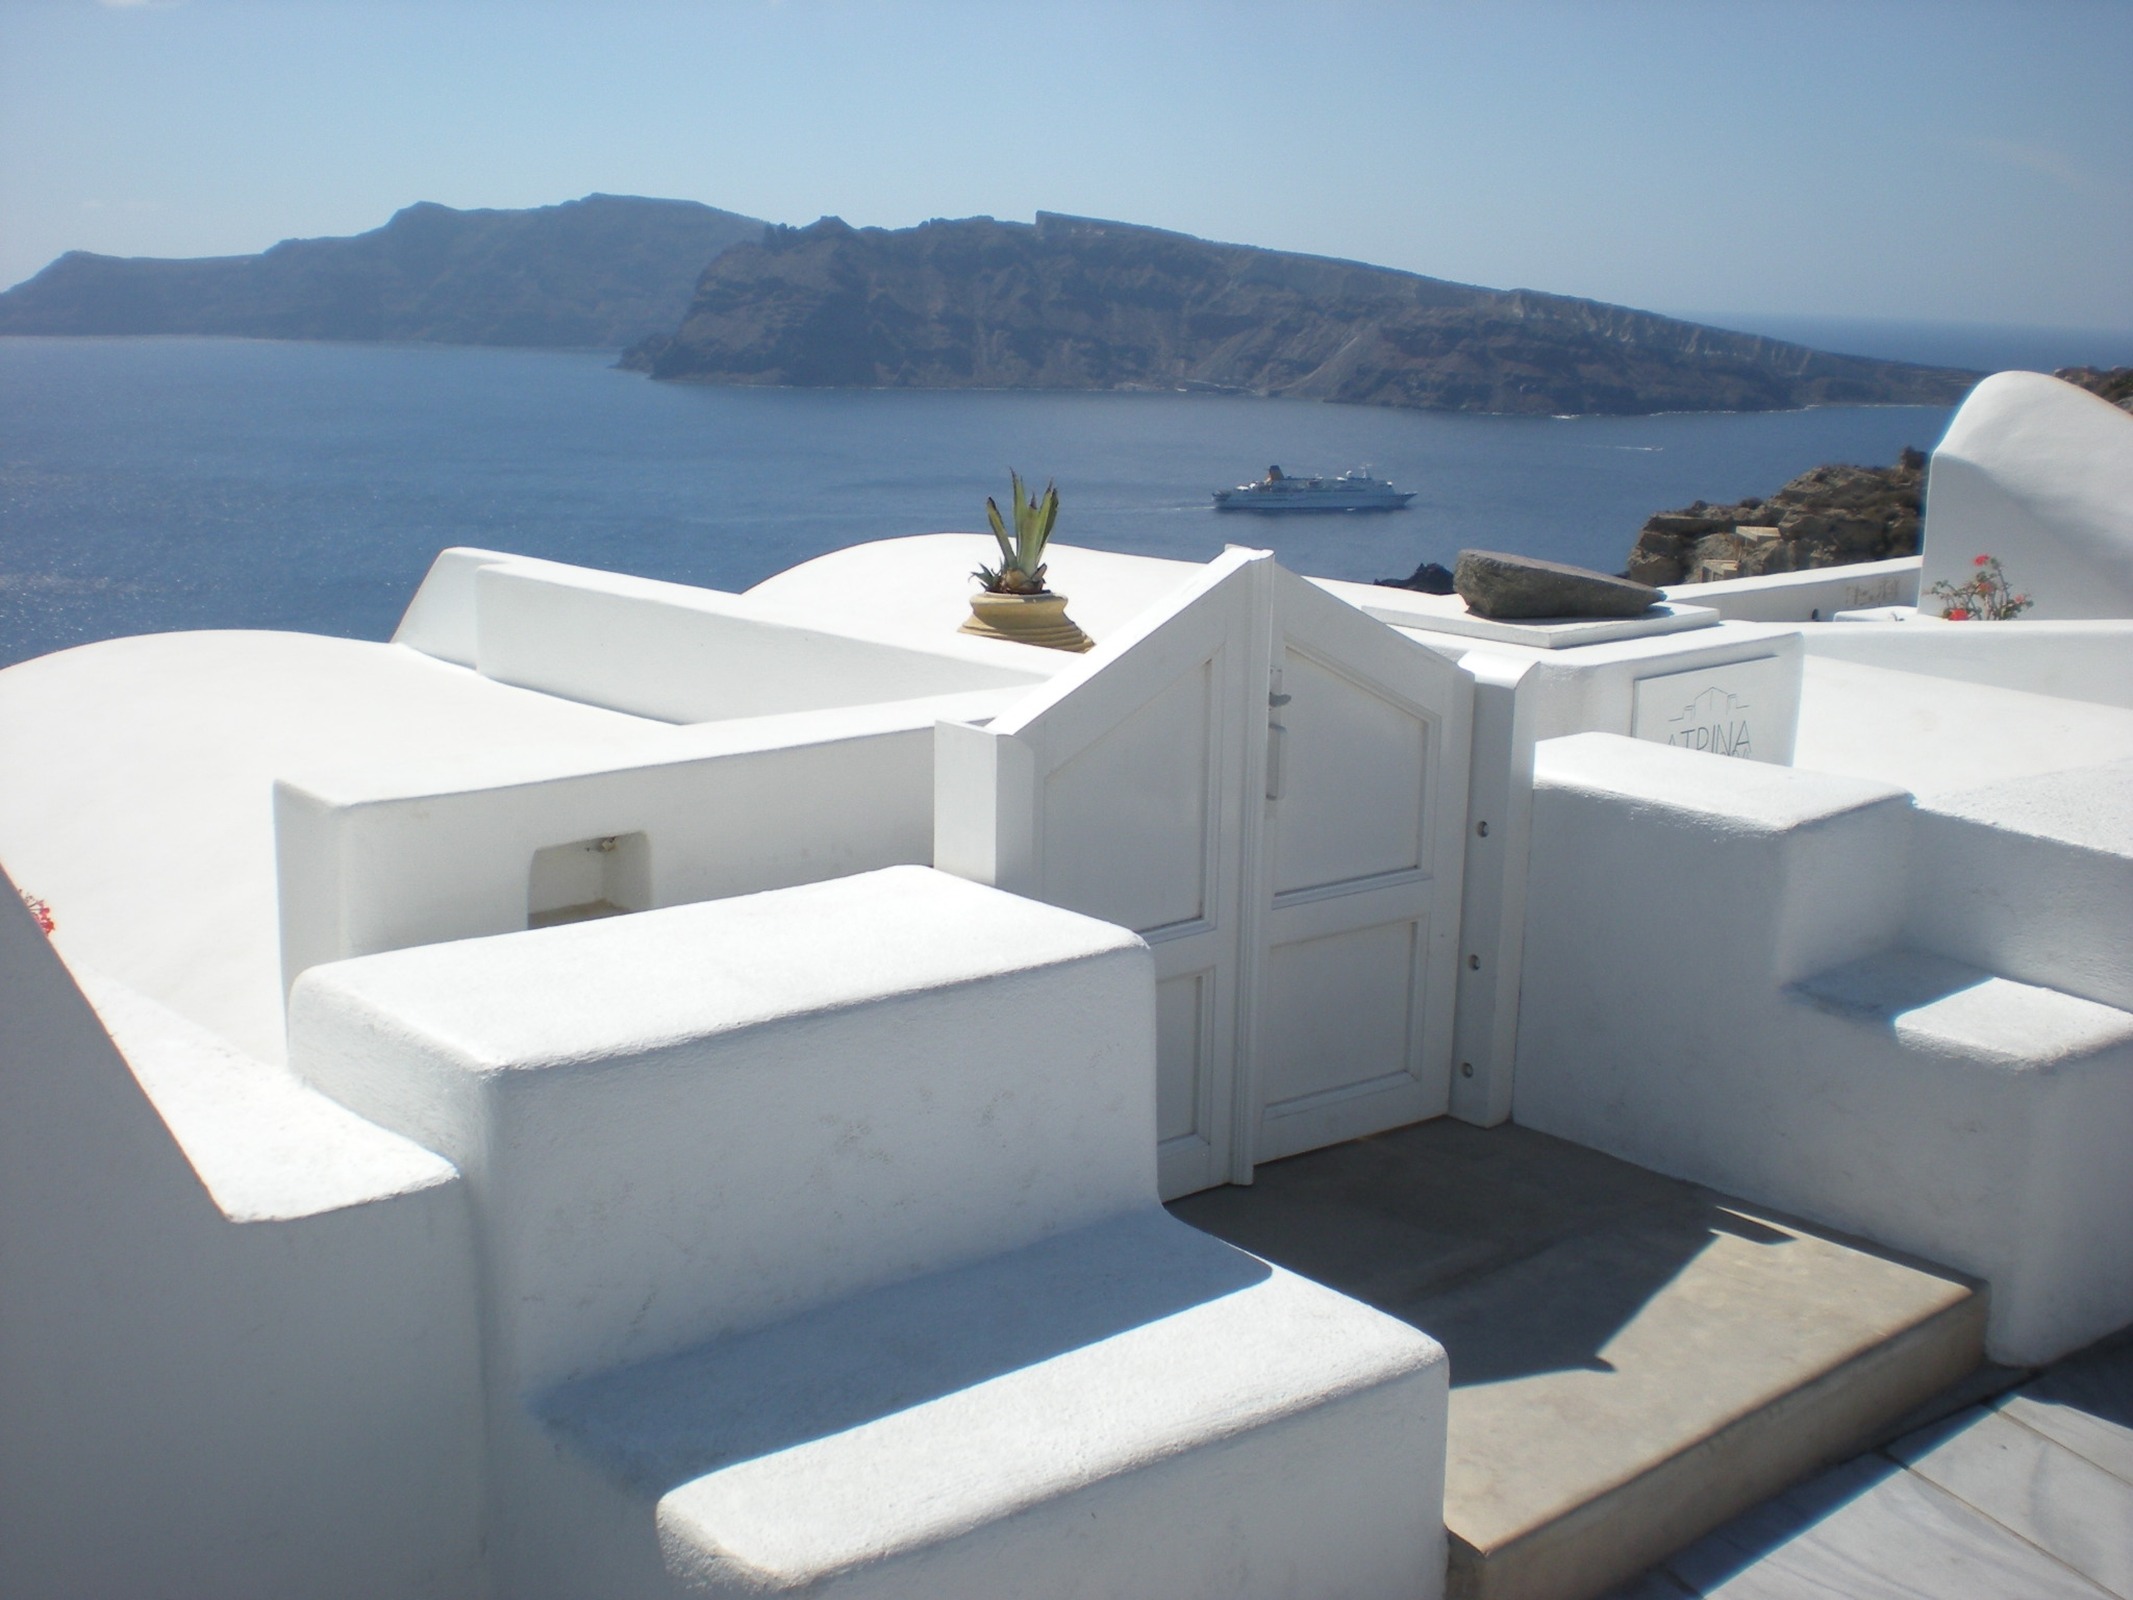
boat, ship, vehicle, yacht, santorini, marine, greece, caldera, watercraft, ecosystem, passenger ship, oia, greek island, luxury yacht, skiff